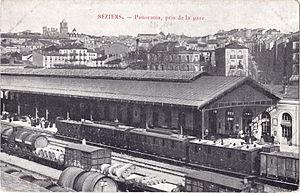
Carte postale ancienne éditée par Pons à Béziers
La gare de Béziers est une gare ferroviaire française des lignes : de Bordeaux-Saint-Jean à Sète-Ville et de Béziers à Neussargues. Elle est située sur le territoire de la commune de Béziers, dans le département de l'Hérault en région Occitanie.
Germain-Jean-Jacques Sauvanet, né le 28 mai 1849 à Saint-Domet et mort le 5 décembre 1916 à Issoudun-Létrieix, est un architecte français. Il était architecte départemental de la Creuse.
Béziers est une commune française située dans le département de l'Hérault en région Occitanie, traversée par l'Orb et entourée de vignobles et de la Méditerranée toute proche. Il pourrait s'agir de la plus ancienne ville de France, avant Marseille : de multiples fouilles archéologiques entreprises depuis les années 1980 ont révélé que Béziers fut construite par les Grecs au VIIe siècle av. J.-C.